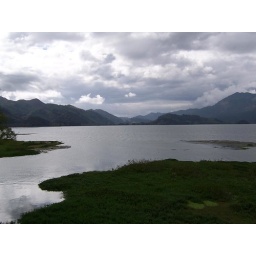
A pretty lake up in the mountains of Honduras.